Zeppelin-Staaken R.VI

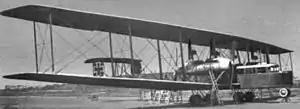
Zeppelin-Staaken R.VI

The first true production "Zeppelin-Staaken Riesenflugzeug" was the R.VI. This giant aircraft was powered either by four Maybach MbIV engines or four Mercedes D.IVa engines. The fuselage was similar to the previous aircraft but the cockpit was extended forwards, enclosed and glazed with a gunners cockpit in the extreme nose. Other improvements included aluminium alloy structure in the triple finned biplane tail unit, which was built with inverse camber to improve the stabilising downforce. Eighteen R.VIs were built serial numbers 'R25' to 'R39' and 'R52' to 'R54' all except 'R30', which was used exclusively as a supercharged engine test-bed, saw service in the "Luftstreitkräfte" with Rfa 500 and Rfa 501 on the western front stationed in the Ghent area. Air raids on England by R.VIs began on 17 September 1917. Many air raids attributed to Gotha bombers were, carried out by "Zeppelin-Staaken" R.VI or R.XIV bombers, with hits on the Royal Hospital Chelsea with the first bomb dropped on England, on 16/17 February 1918. St Pancras Station was attacked the next night. During the campaign from 18 December 1917 to 20 May 1918 the R.VIs of Rfa501 made eleven raids dropping of bombs. Eighteen built.